Liberty Party (Ottoman Empire)

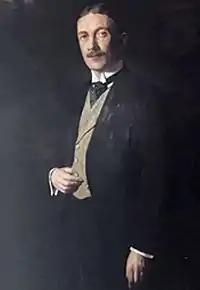
Nureddin Ferruh Bey, one of the founders

Prince Sabahaddin's temporarily united with the Committee of Union and Progress (CUP) after the Young Turk Revolution, however disagreements with the CUP's military cadre and the issue of decentralization lead to the Ottoman Liberty Party being founded on September 14, 1908.